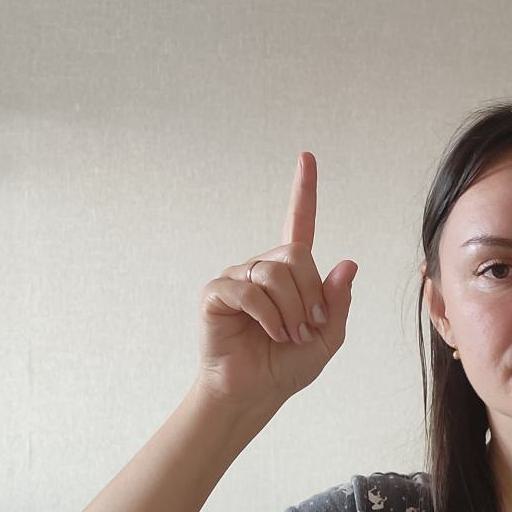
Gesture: one